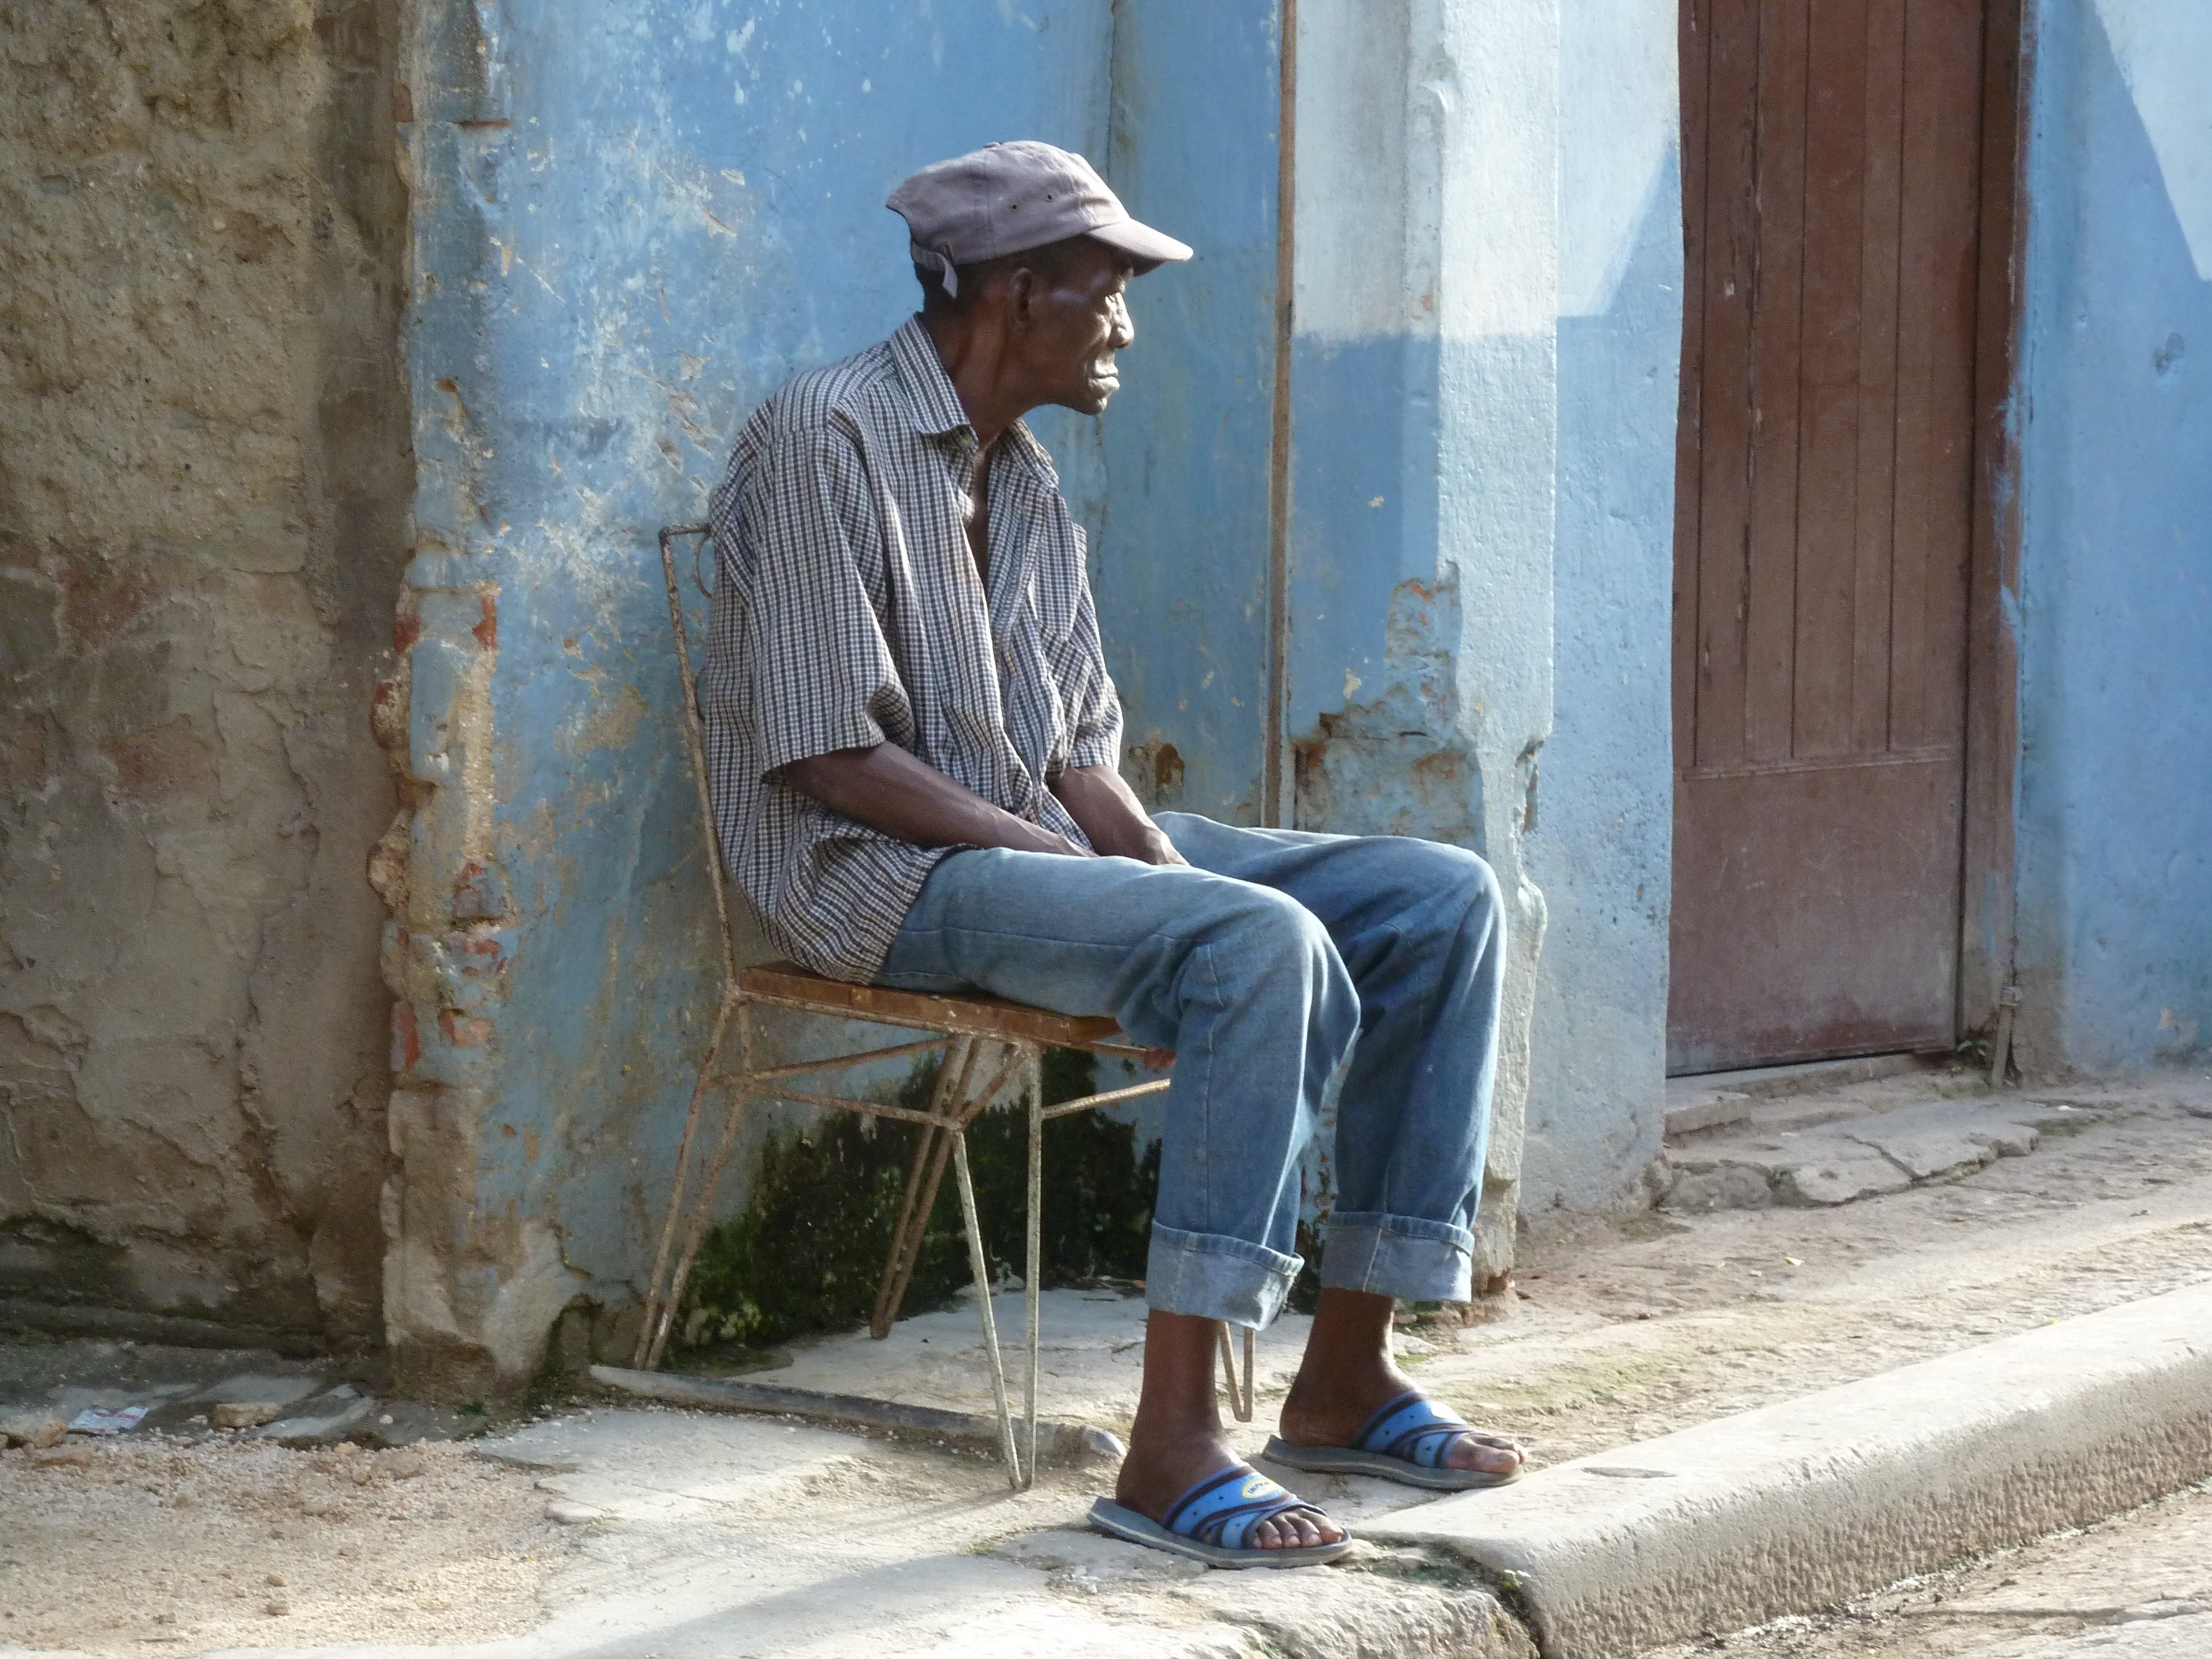
man, person, road, street, male, statue, spring, sitting, blue, infrastructure, photograph, human positions